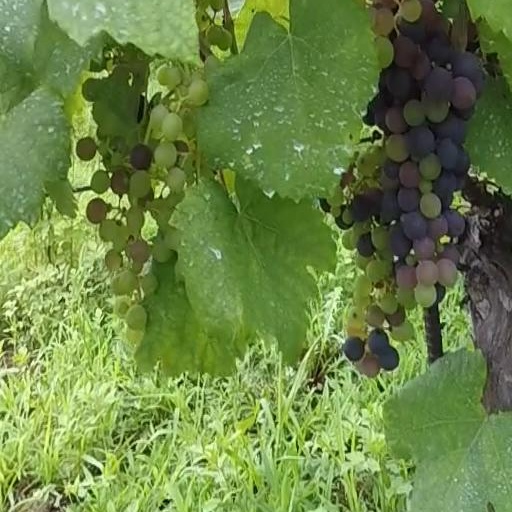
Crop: grape